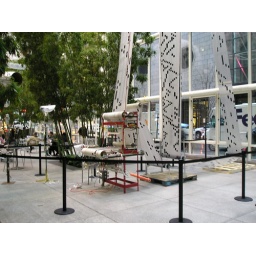
He used black marker to put the songs on this paper, which is read by a light sensing machine